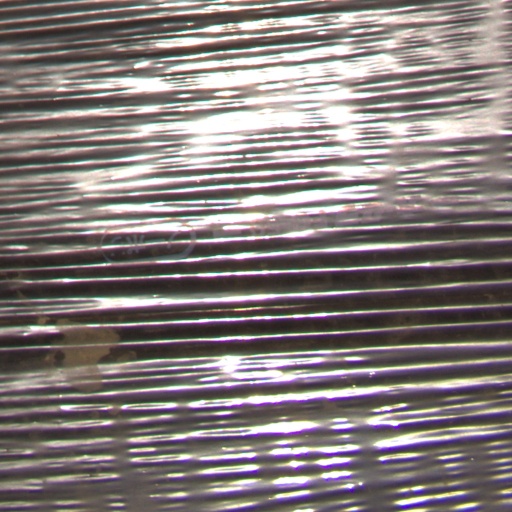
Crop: Jerusalem artichoke